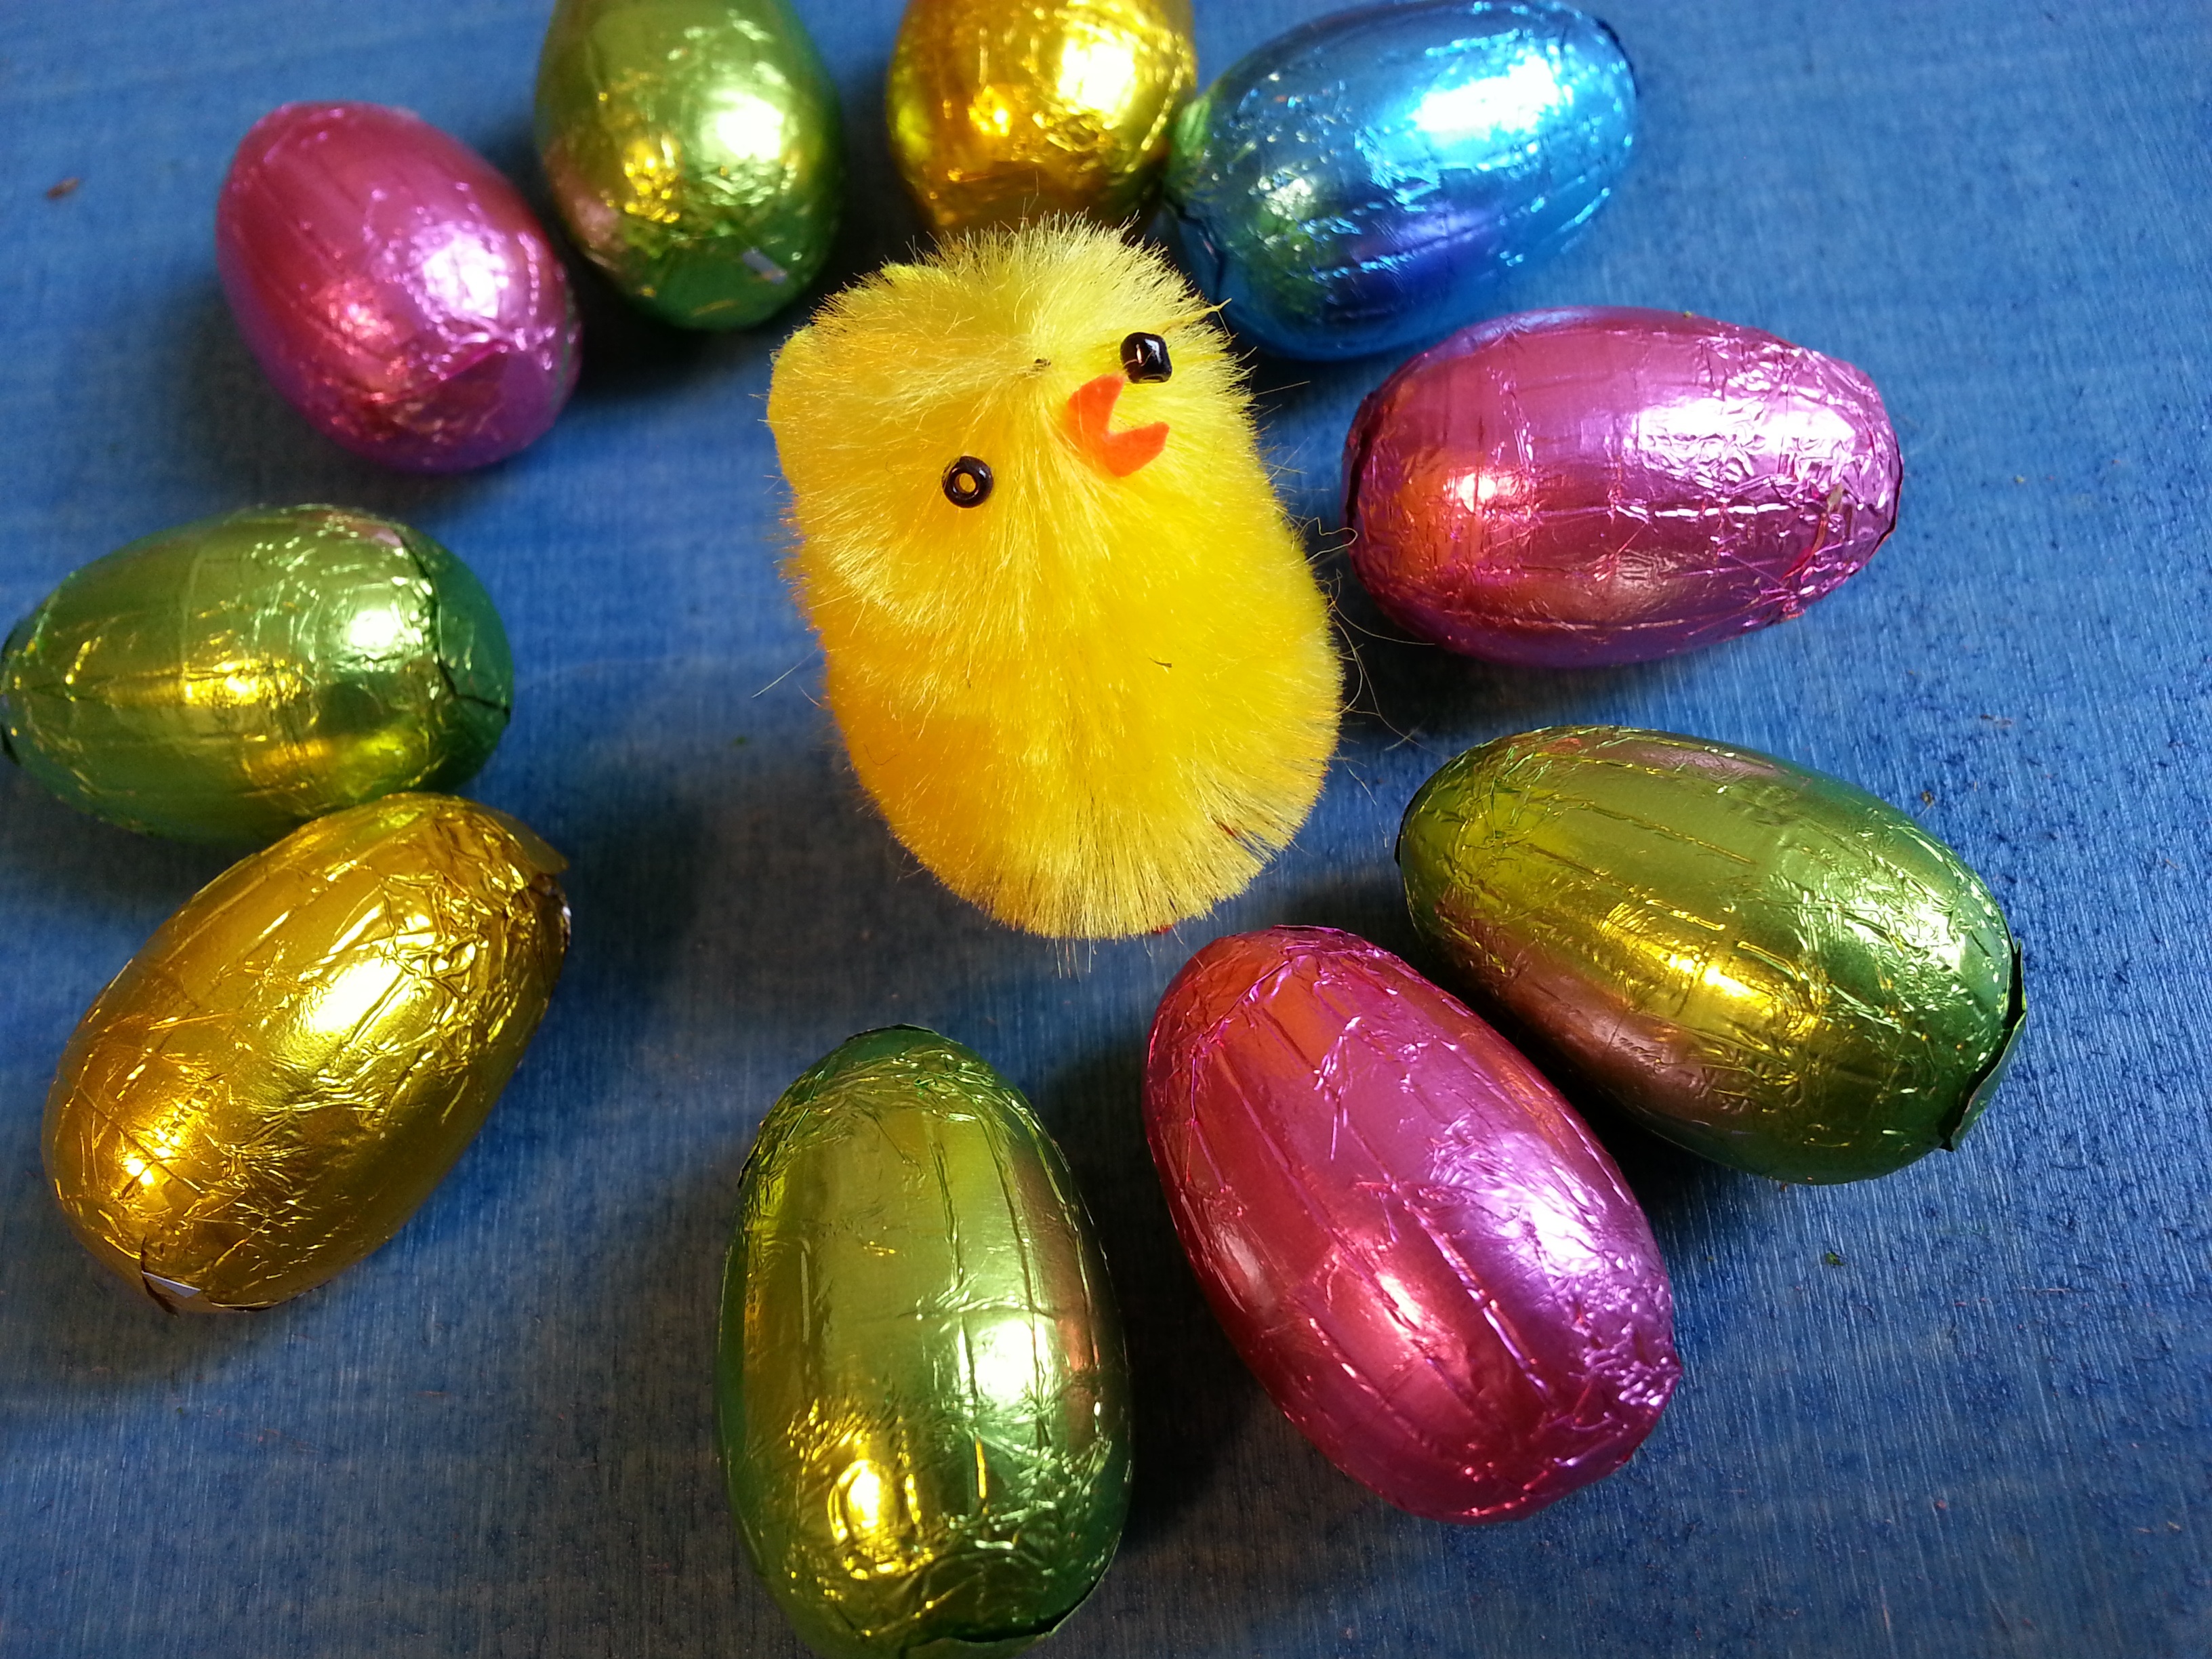
plant, flower, glass, food, green, produce, color, colorful, chocolate, bead, egg, art, happy, ball, easter, chicks, macro photography, easter egg